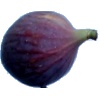
Label: Fig 1